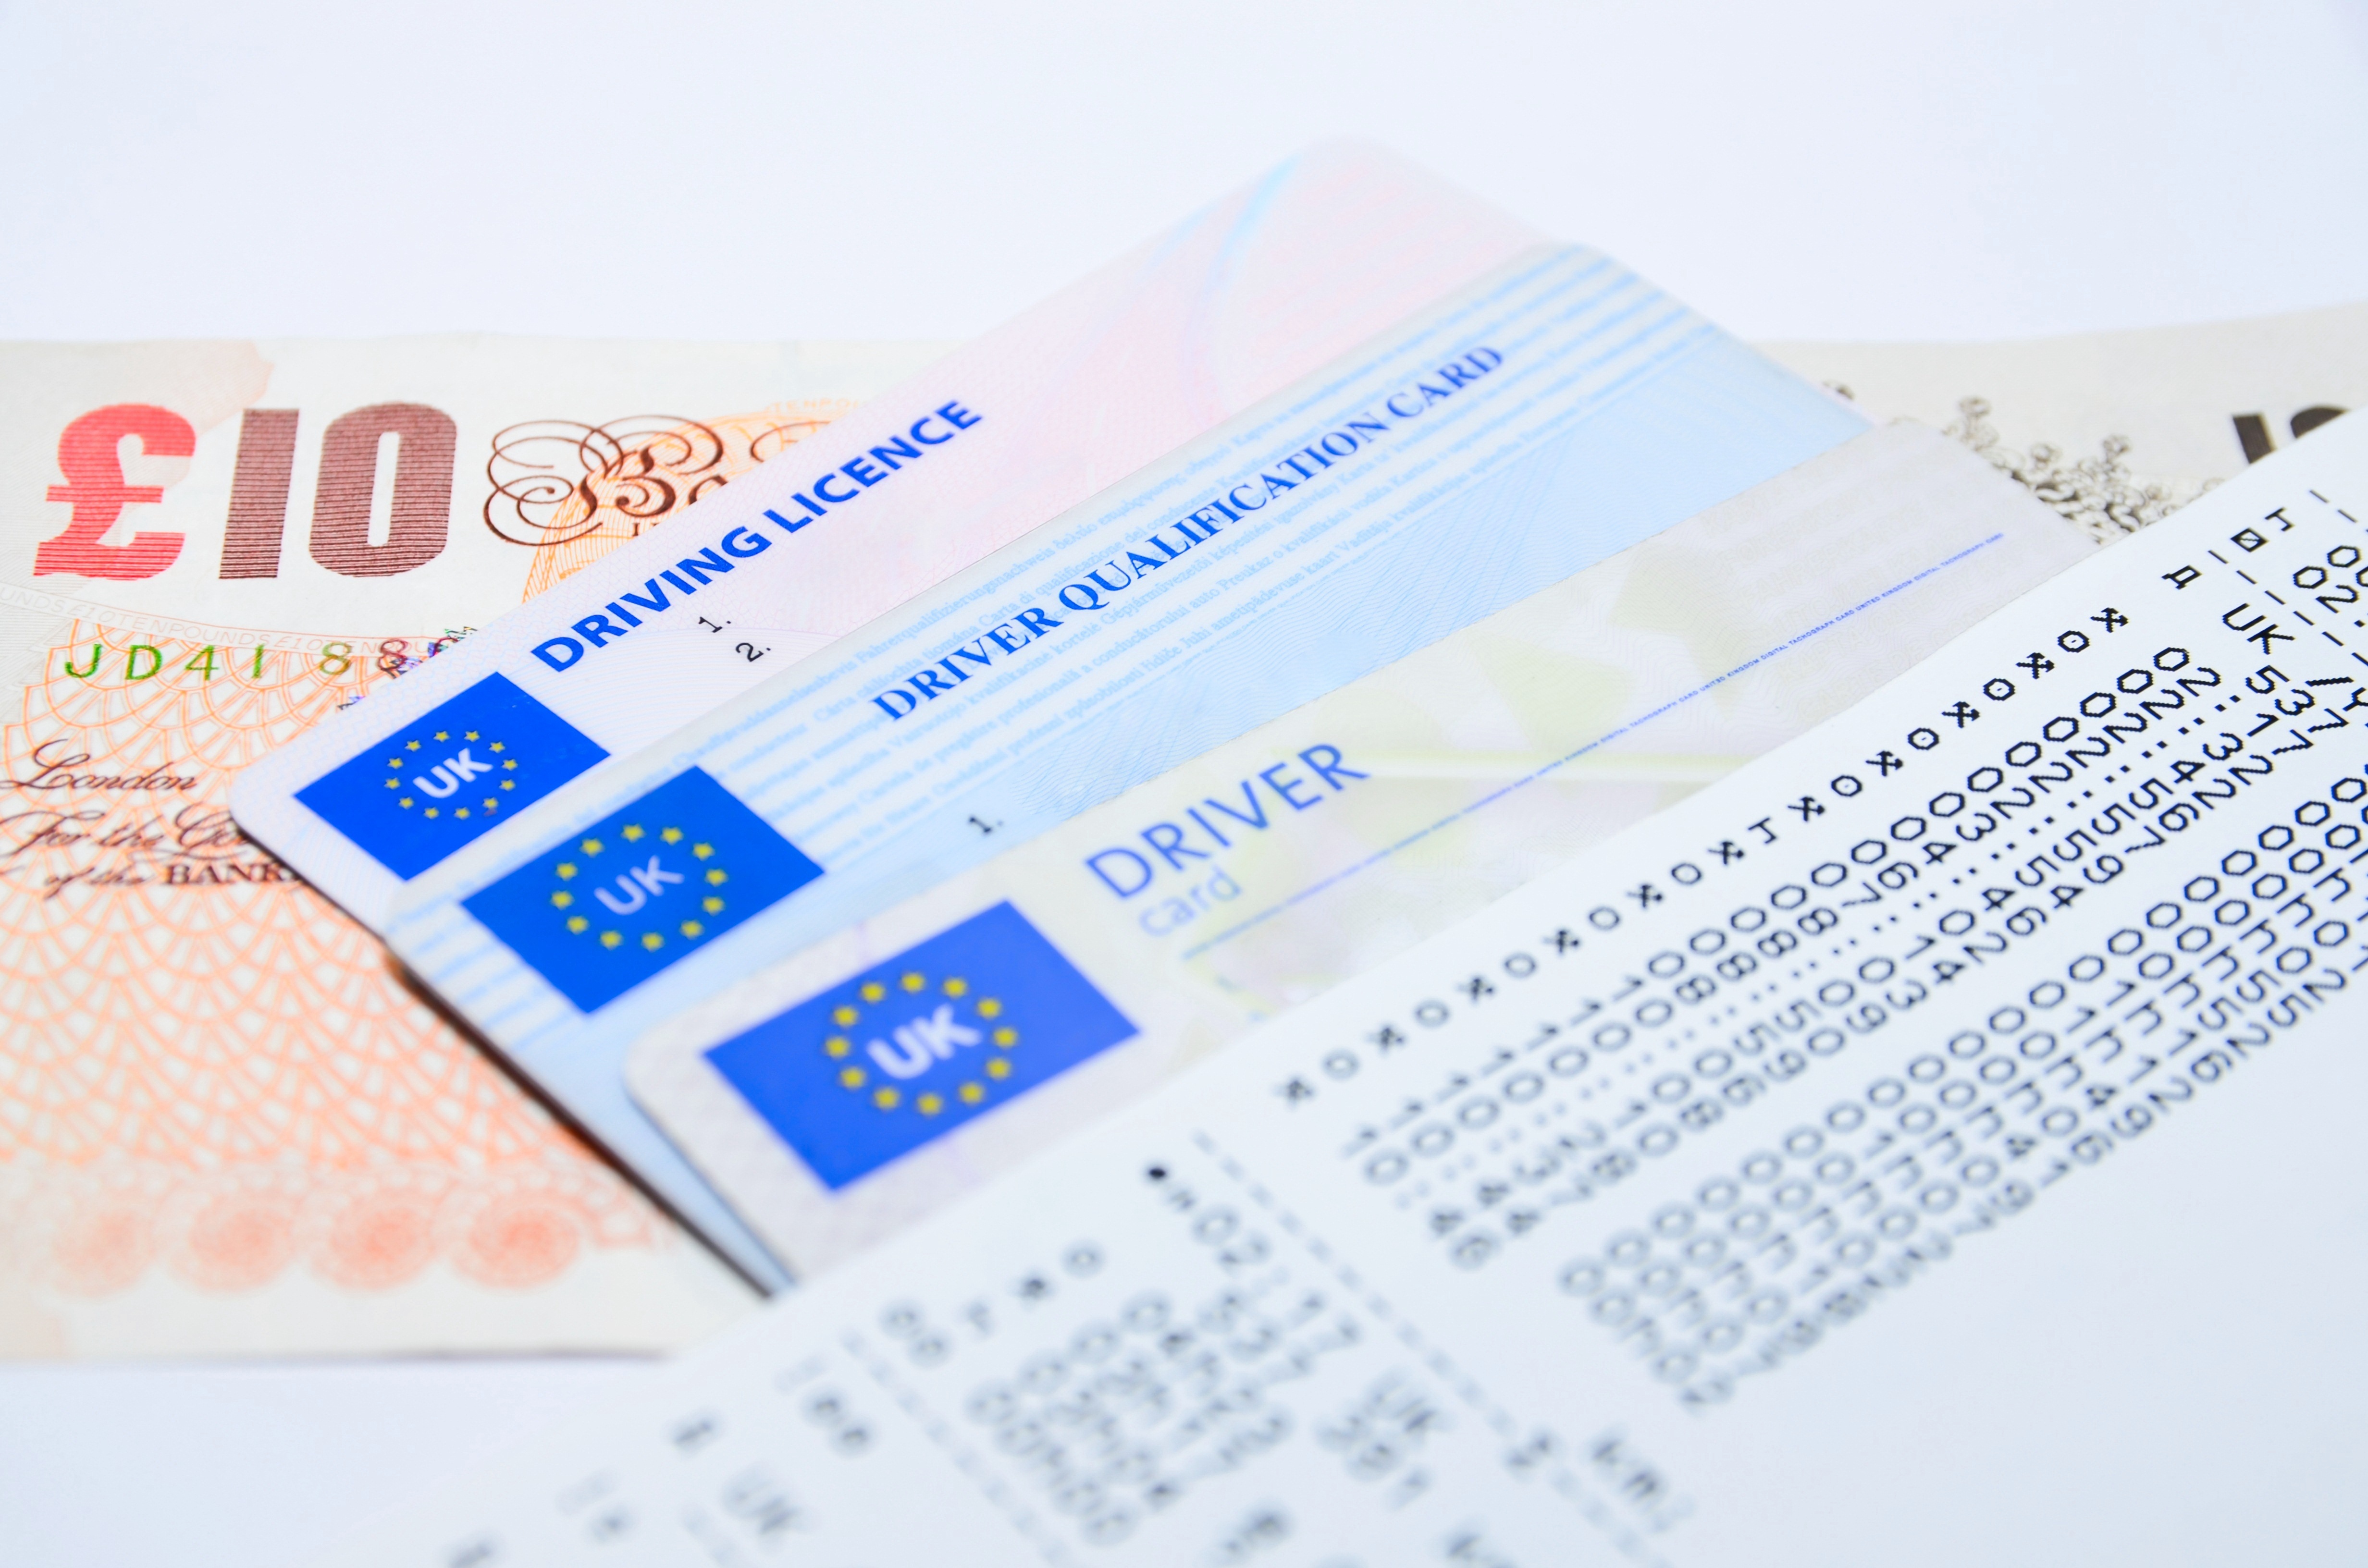
advertising, line, label, brand, product, cash, font, text, document, printed, digital printing, tacho, tachograph, truck driver, km, driving record, driver rest, driving time, work time, print driving time, driver card, certified driver, 10 pounds banknote, driving license